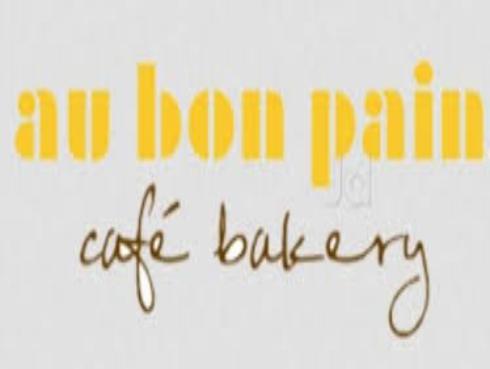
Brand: Au Bon Pain
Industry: Food